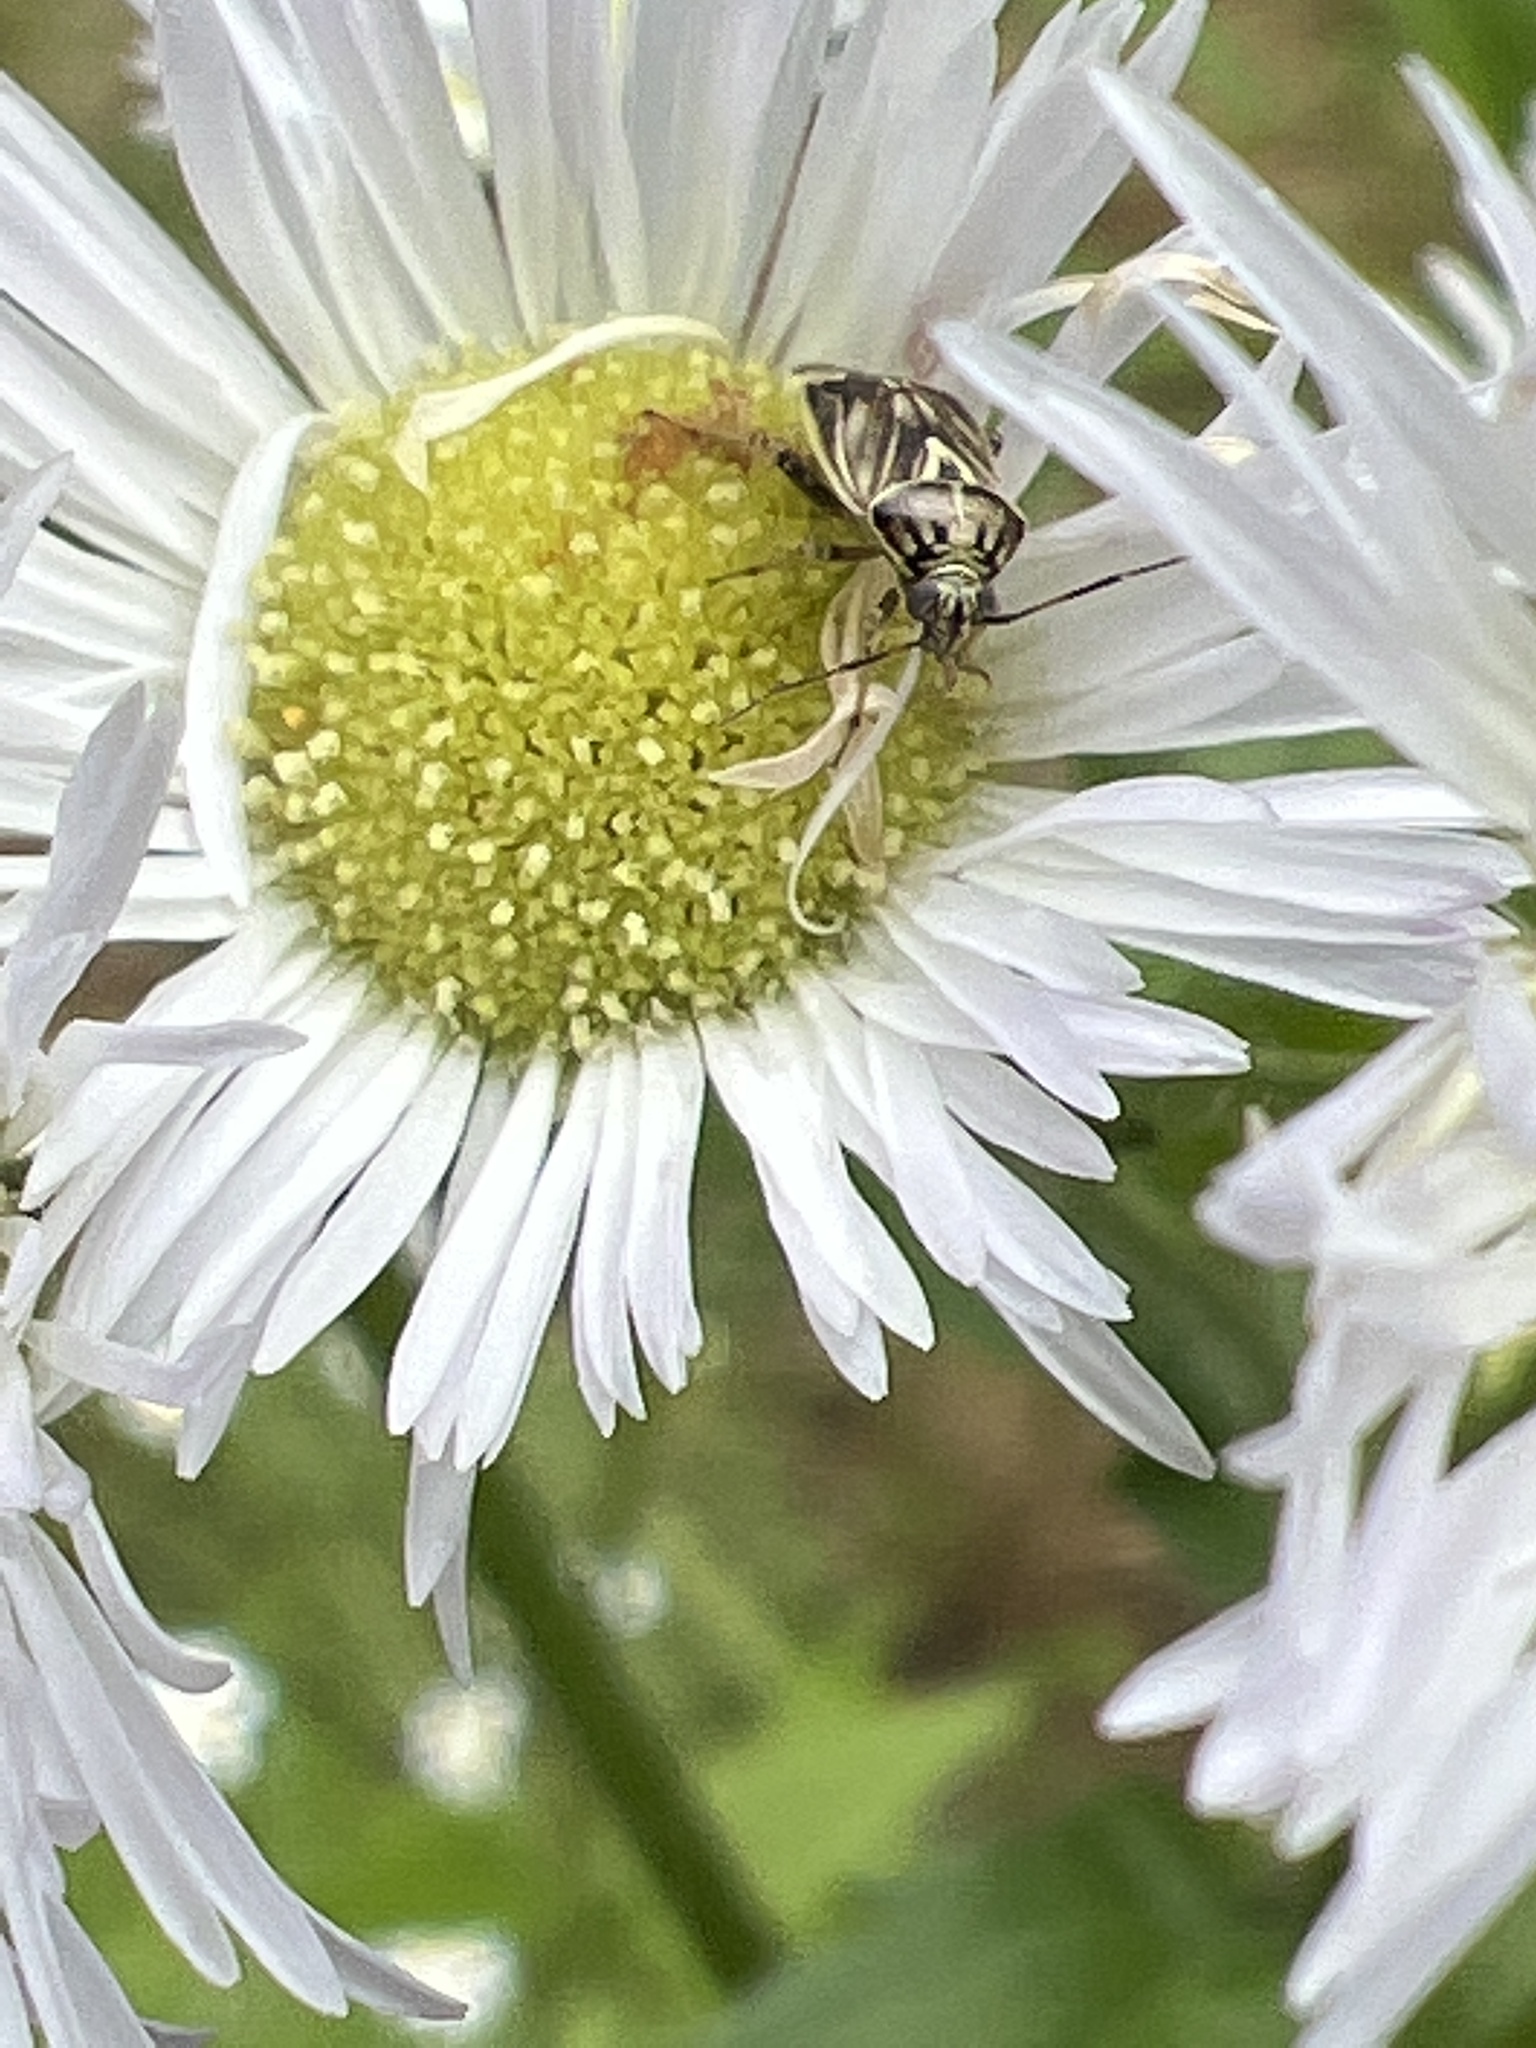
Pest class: lygus_bug